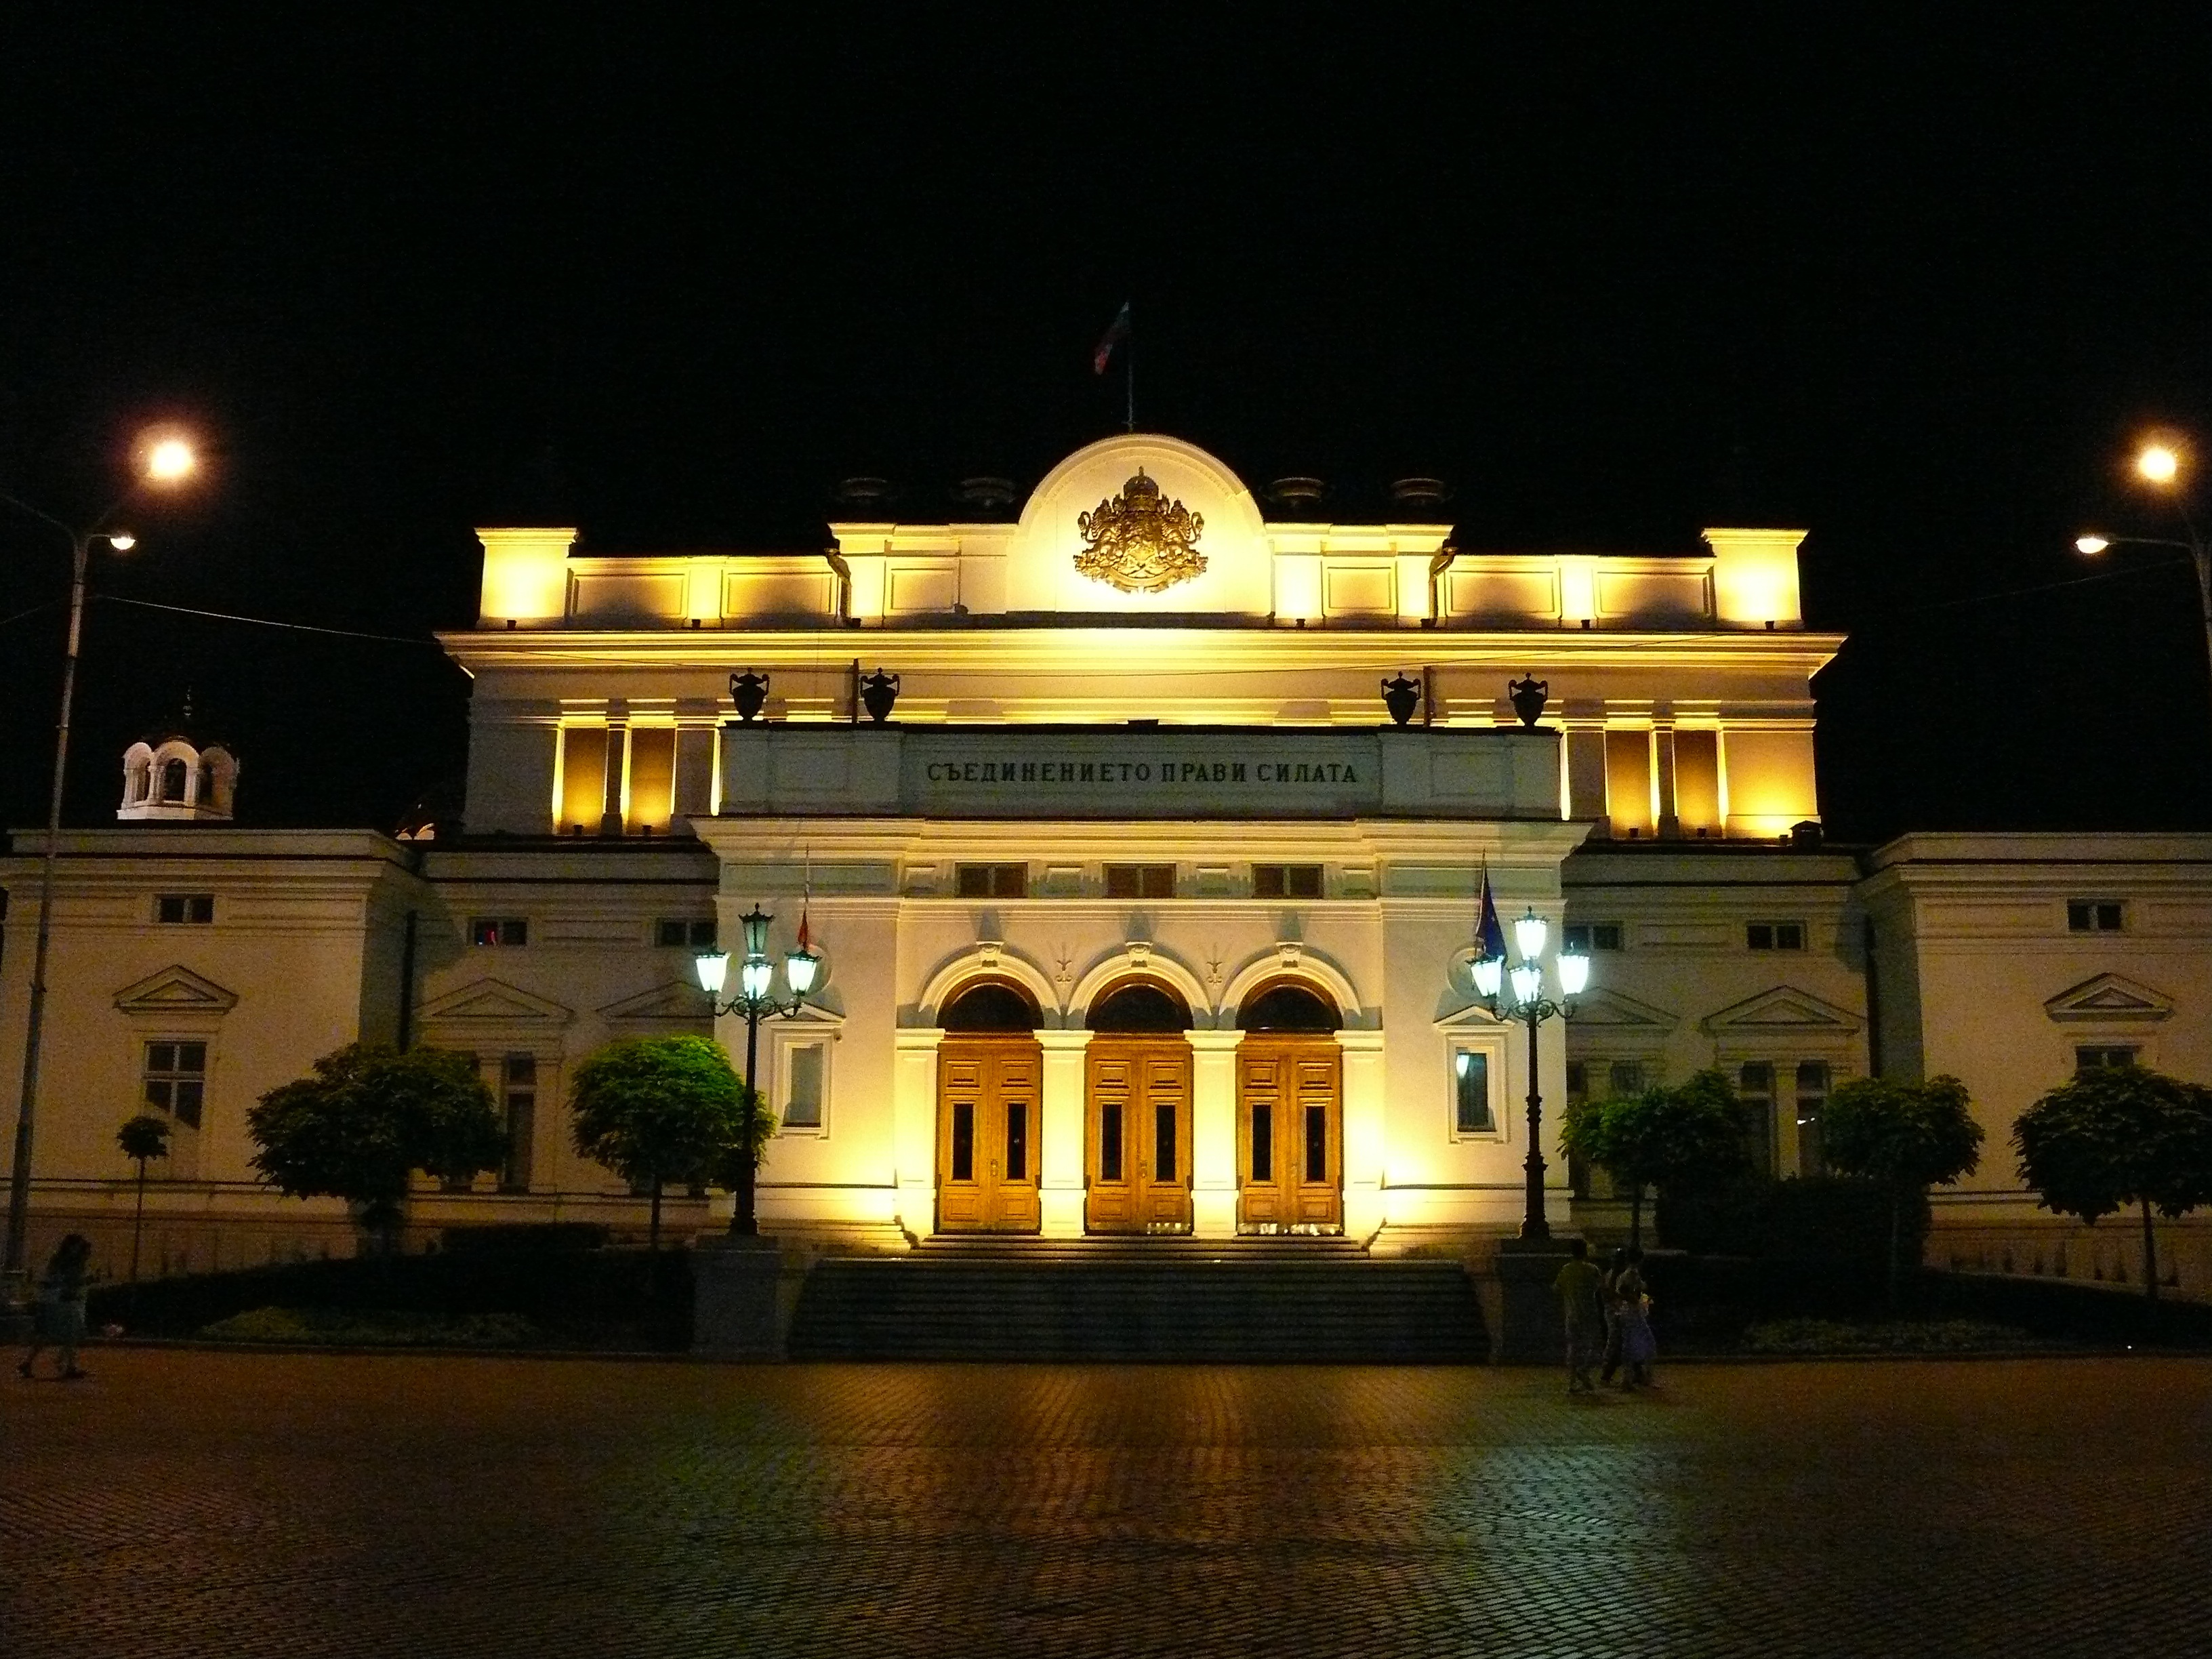
night, building, palace, evening, opera house, landmark, lighting, bulgaria, sofia, national assembly